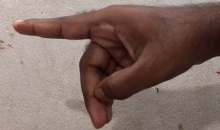
ASL sign: P